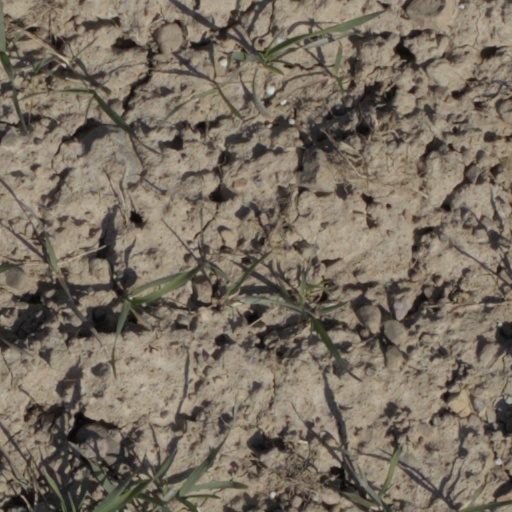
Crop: wheat